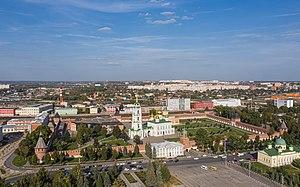
Toula est une ville industrielle de Russie et la capitale administrative de l’oblast de Toula. Sa population s’élevait à 475 161 habitants en 2020.